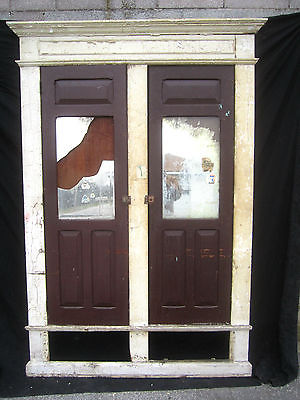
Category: cabinet